Nicola Shindler

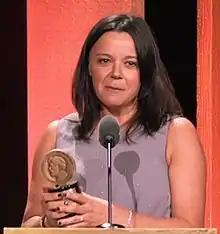
Shindler receiving a 2016 Peabody Award

Nicola Shindler (born 8 October 1968) is a British television producer and executive, and founder of the independent television drama production company Quay Street Productions, having founded and run Red Production Company from 1998 to 2020. She has won eleven BAFTA TV Awards.